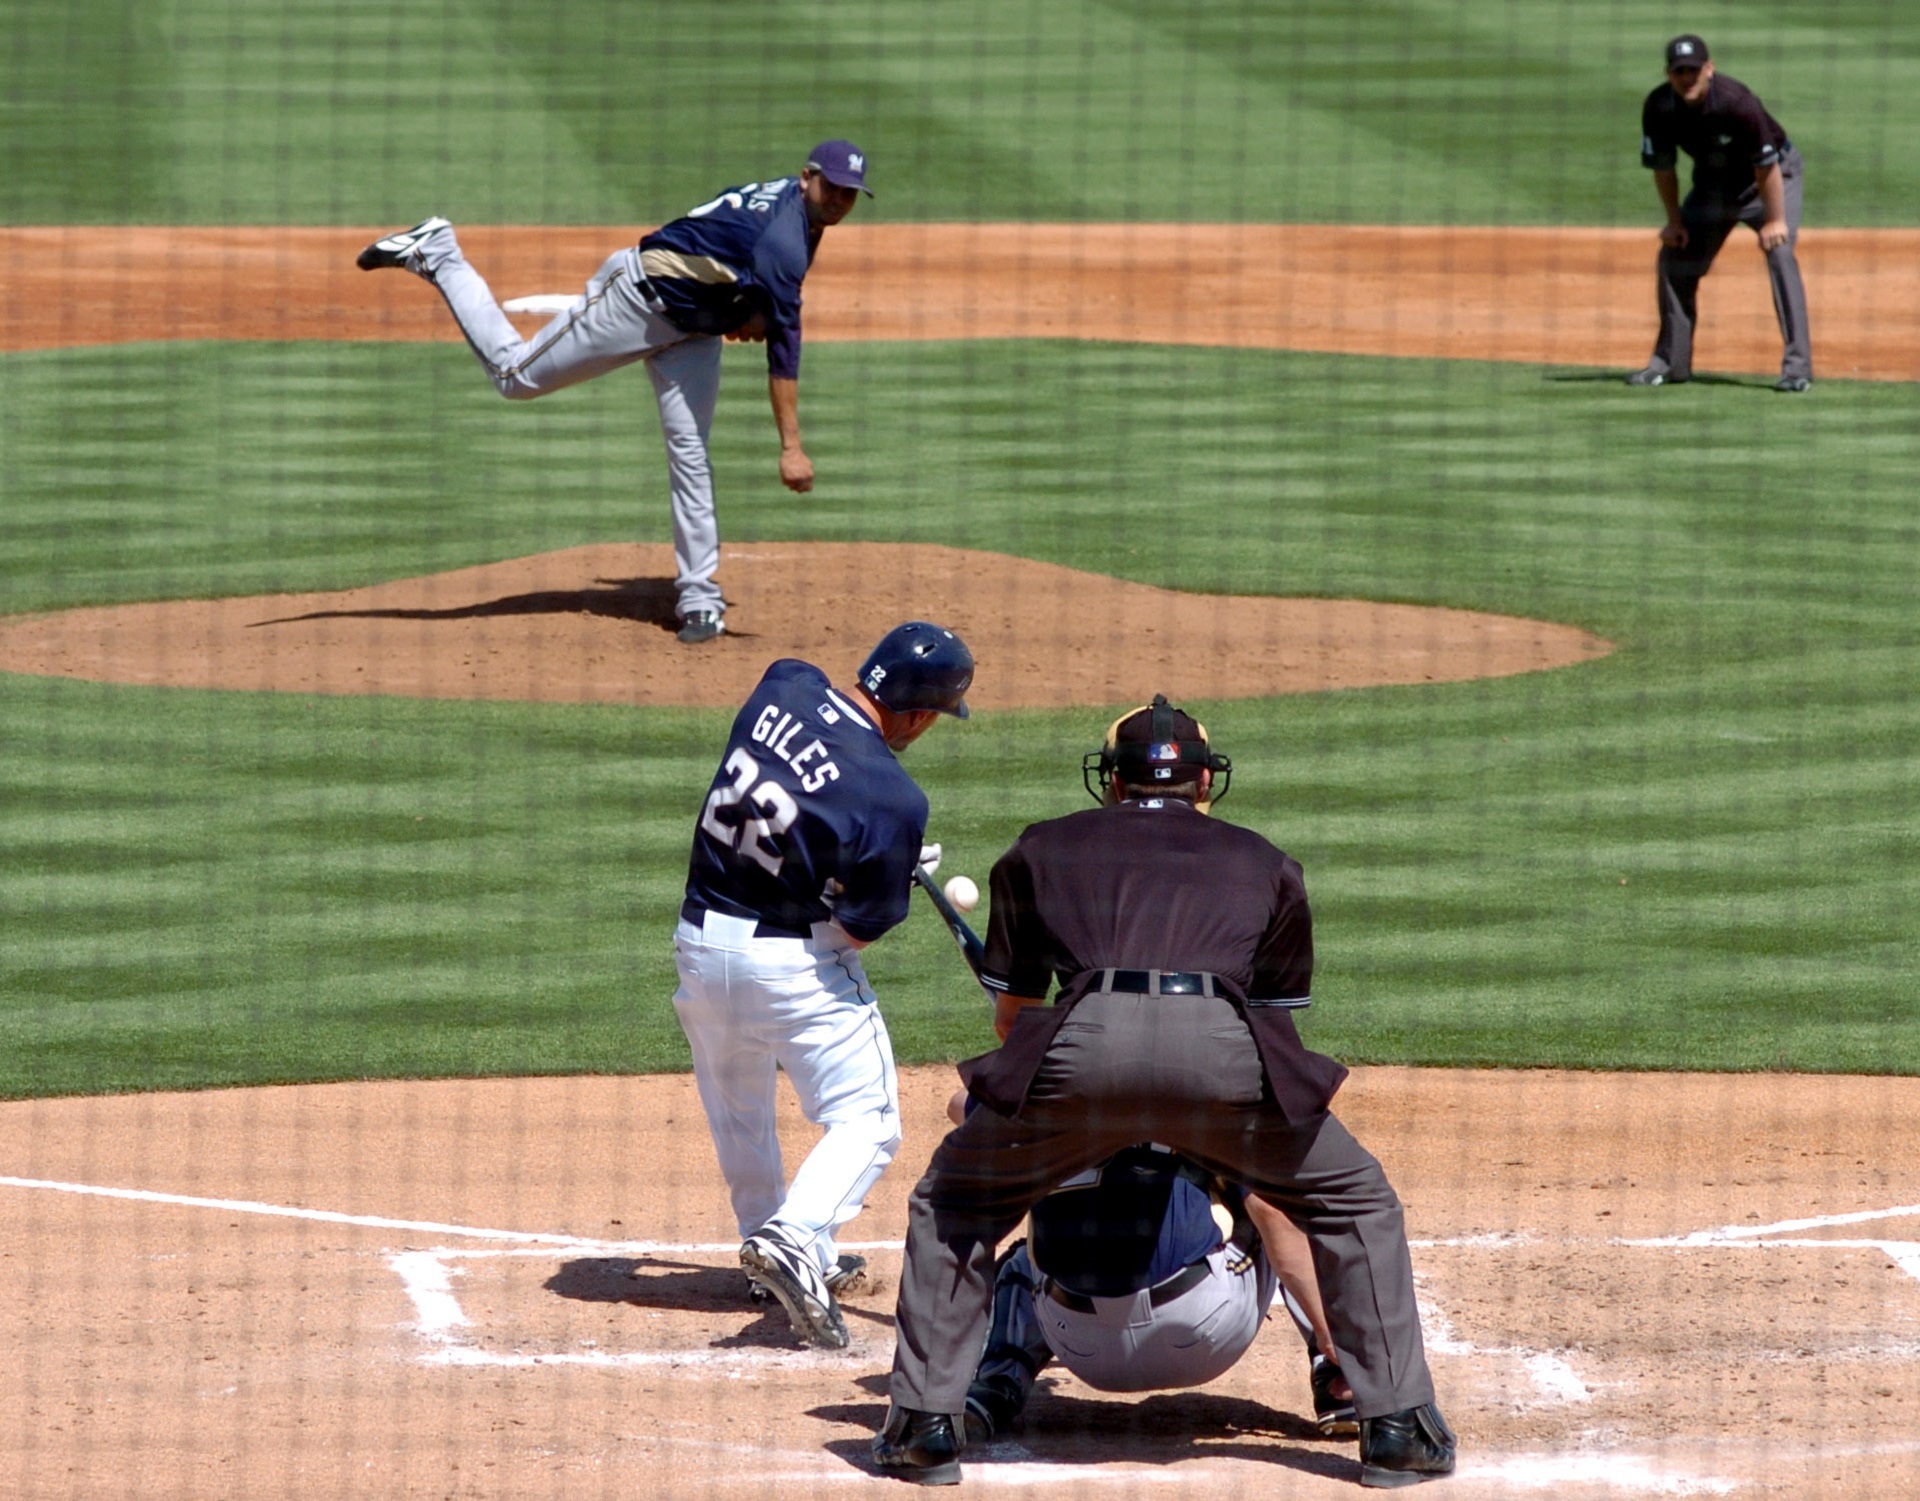
baseball, sport, game, action, playing, swing, baseball field, pitch, umpire, batter, sports, pitcher, ball, bat, college, athlete, baseball player, hit, hitting, catcher, ball game, hitter, team sport, batter's box, infielder, baseball umpire, college baseball, competition event, bat and ball games, baseball positions, college softball